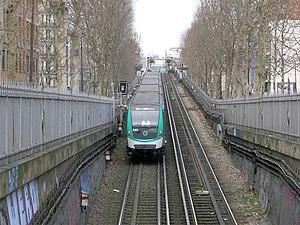
Métro de la ligne 2 arrivant à la station Colonel-Fabien - Paris XIX
Colonel Fabien est une station de la ligne 2 du métro de Paris, située à la limite des 10ᵉ et 19ᵉ arrondissements de Paris, sous la place du Colonel-Fabien.